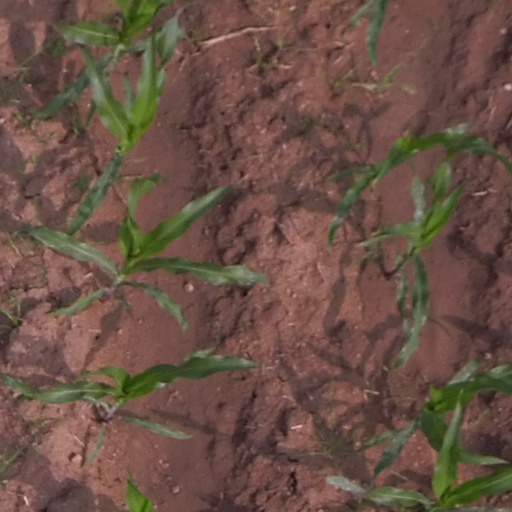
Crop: maize; corn